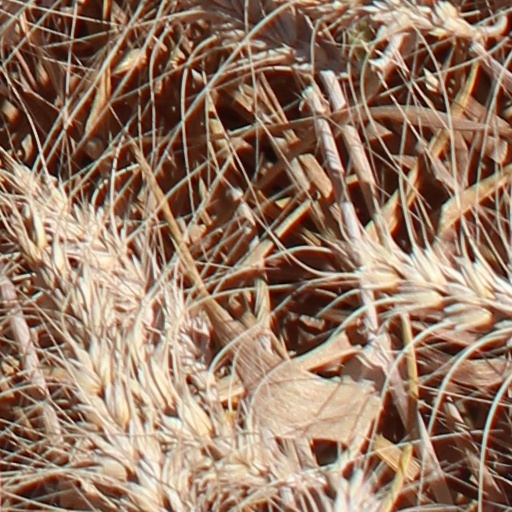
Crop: wheat